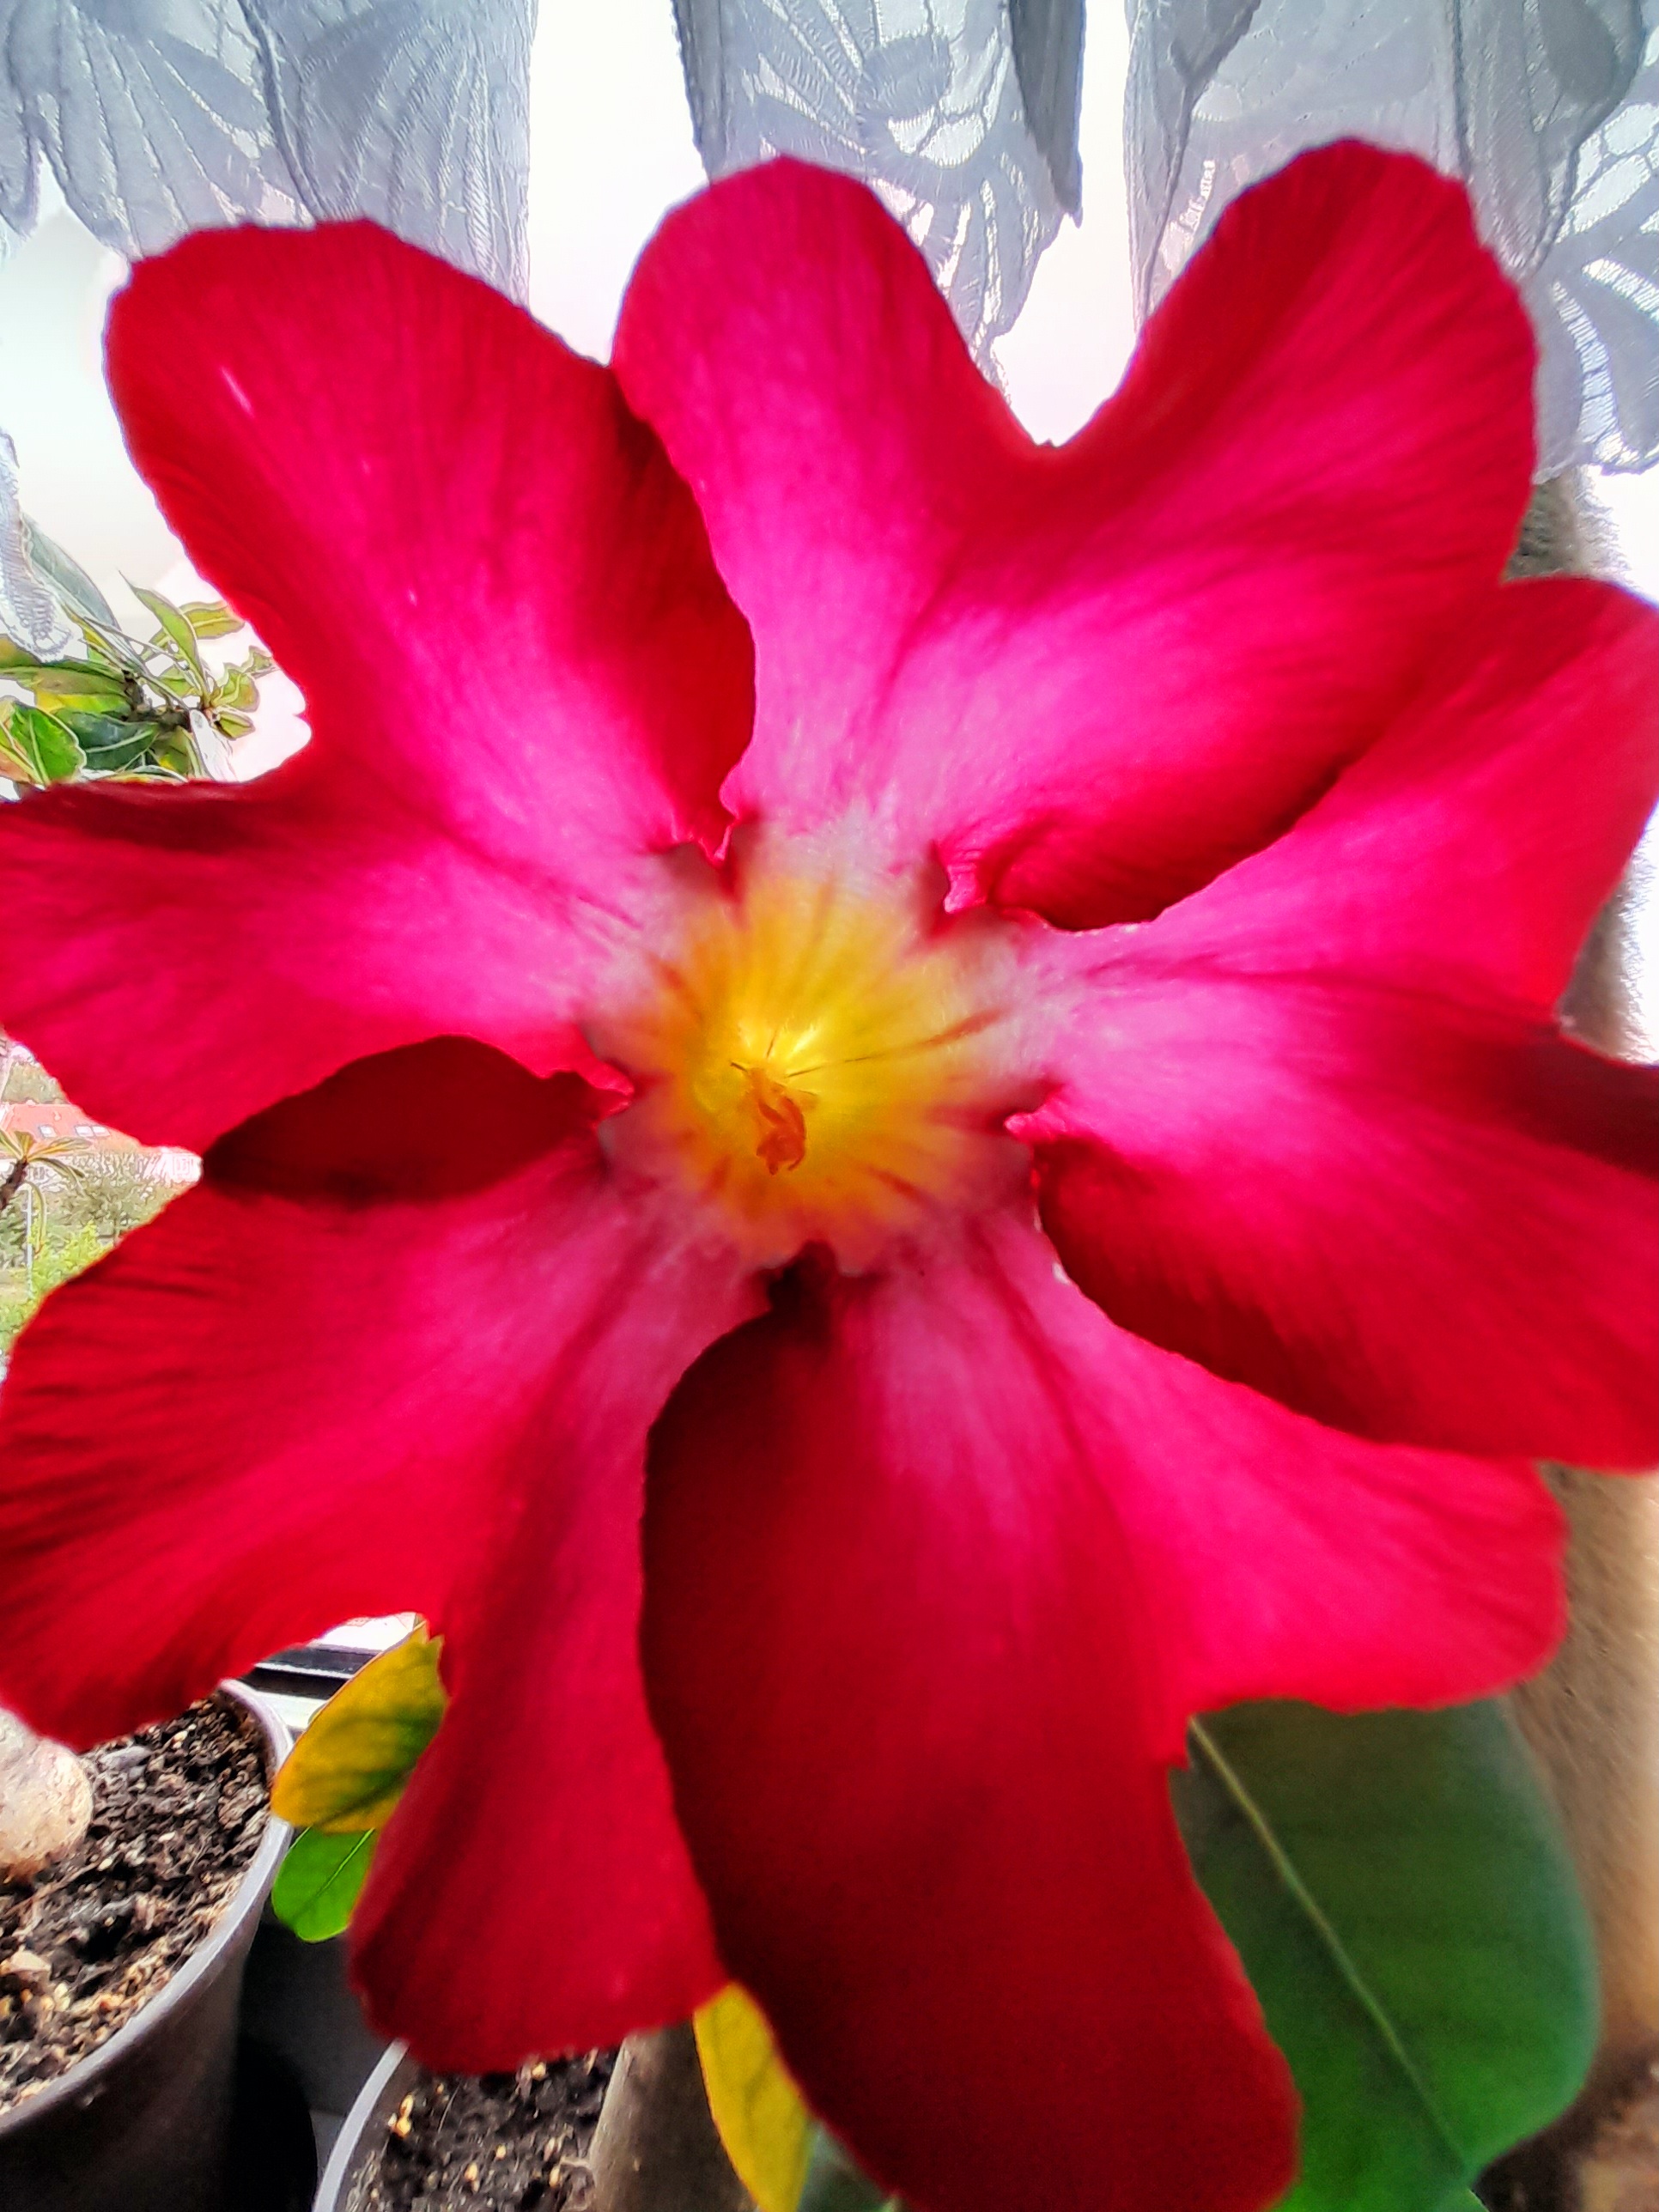
flowers, flower, plant, botany, flowerpot, petal, terrestrial plant, houseplant, Dogbane family, herbaceous plant, flowering plant, annual plant, desert rose, magenta, wildflower, peach, Pedicel, pollen, plant stem, carmine, malvales, drinking water, cattleya, four o clock family, mandevilla, perennial plant, vascular plant, impatiens, wood sorrel family, amaryllis family